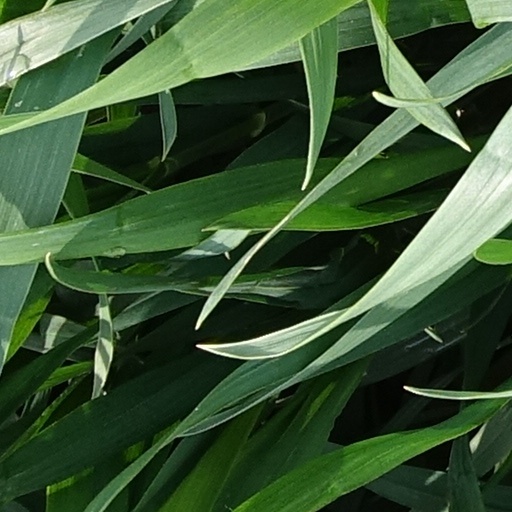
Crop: wheat